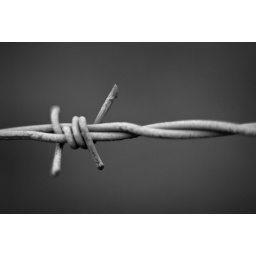
Barbed wire in the field over the road from the house.